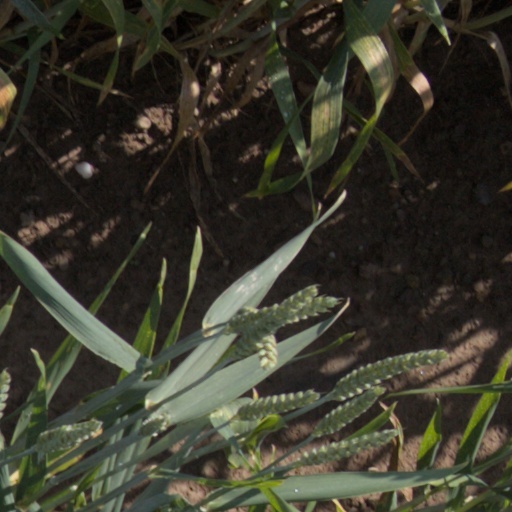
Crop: wheat